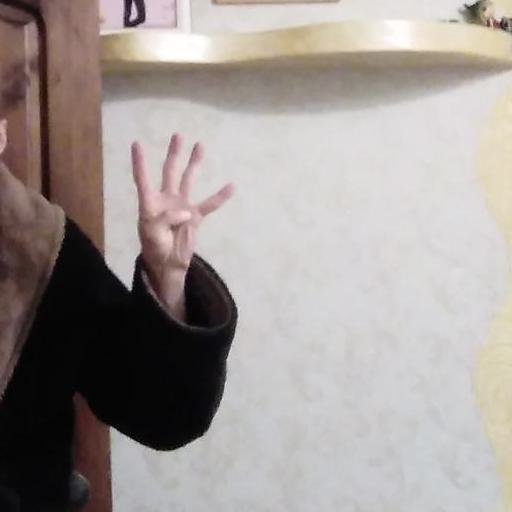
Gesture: four